Diphenhydramine

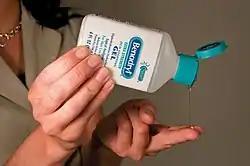
A bottle of topical "Itch-Stopping Gel" diphenhydramine

Topical formulations of diphenhydramine are available, including creams, lotions, gels, sprays, and eye drops. These are used to relieve itching and have the advantage of causing fewer systemic effects ("e.g.,", drowsiness) than oral forms.